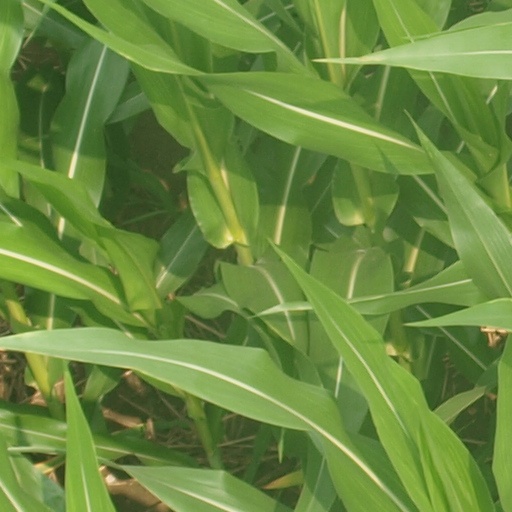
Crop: maize; corn